Live Flesh (film)

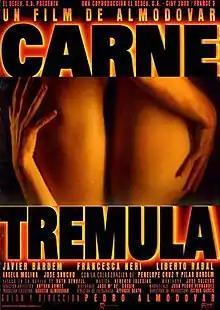
Theatrical release poster

Live Flesh is a 1997 erotic romantic thriller drama film written and directed by Pedro Almodóvar, based on the 1986 novel of the same name by English author Ruth Rendell. The film stars Javier Bardem, Francesca Neri, Liberto Rabal, Ángela Molina and José Sancho, with Penélope Cruz and Pilar Bardem.